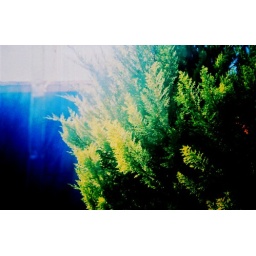
dreaming a tree in the water